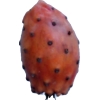
Label: cactus_fruit_red